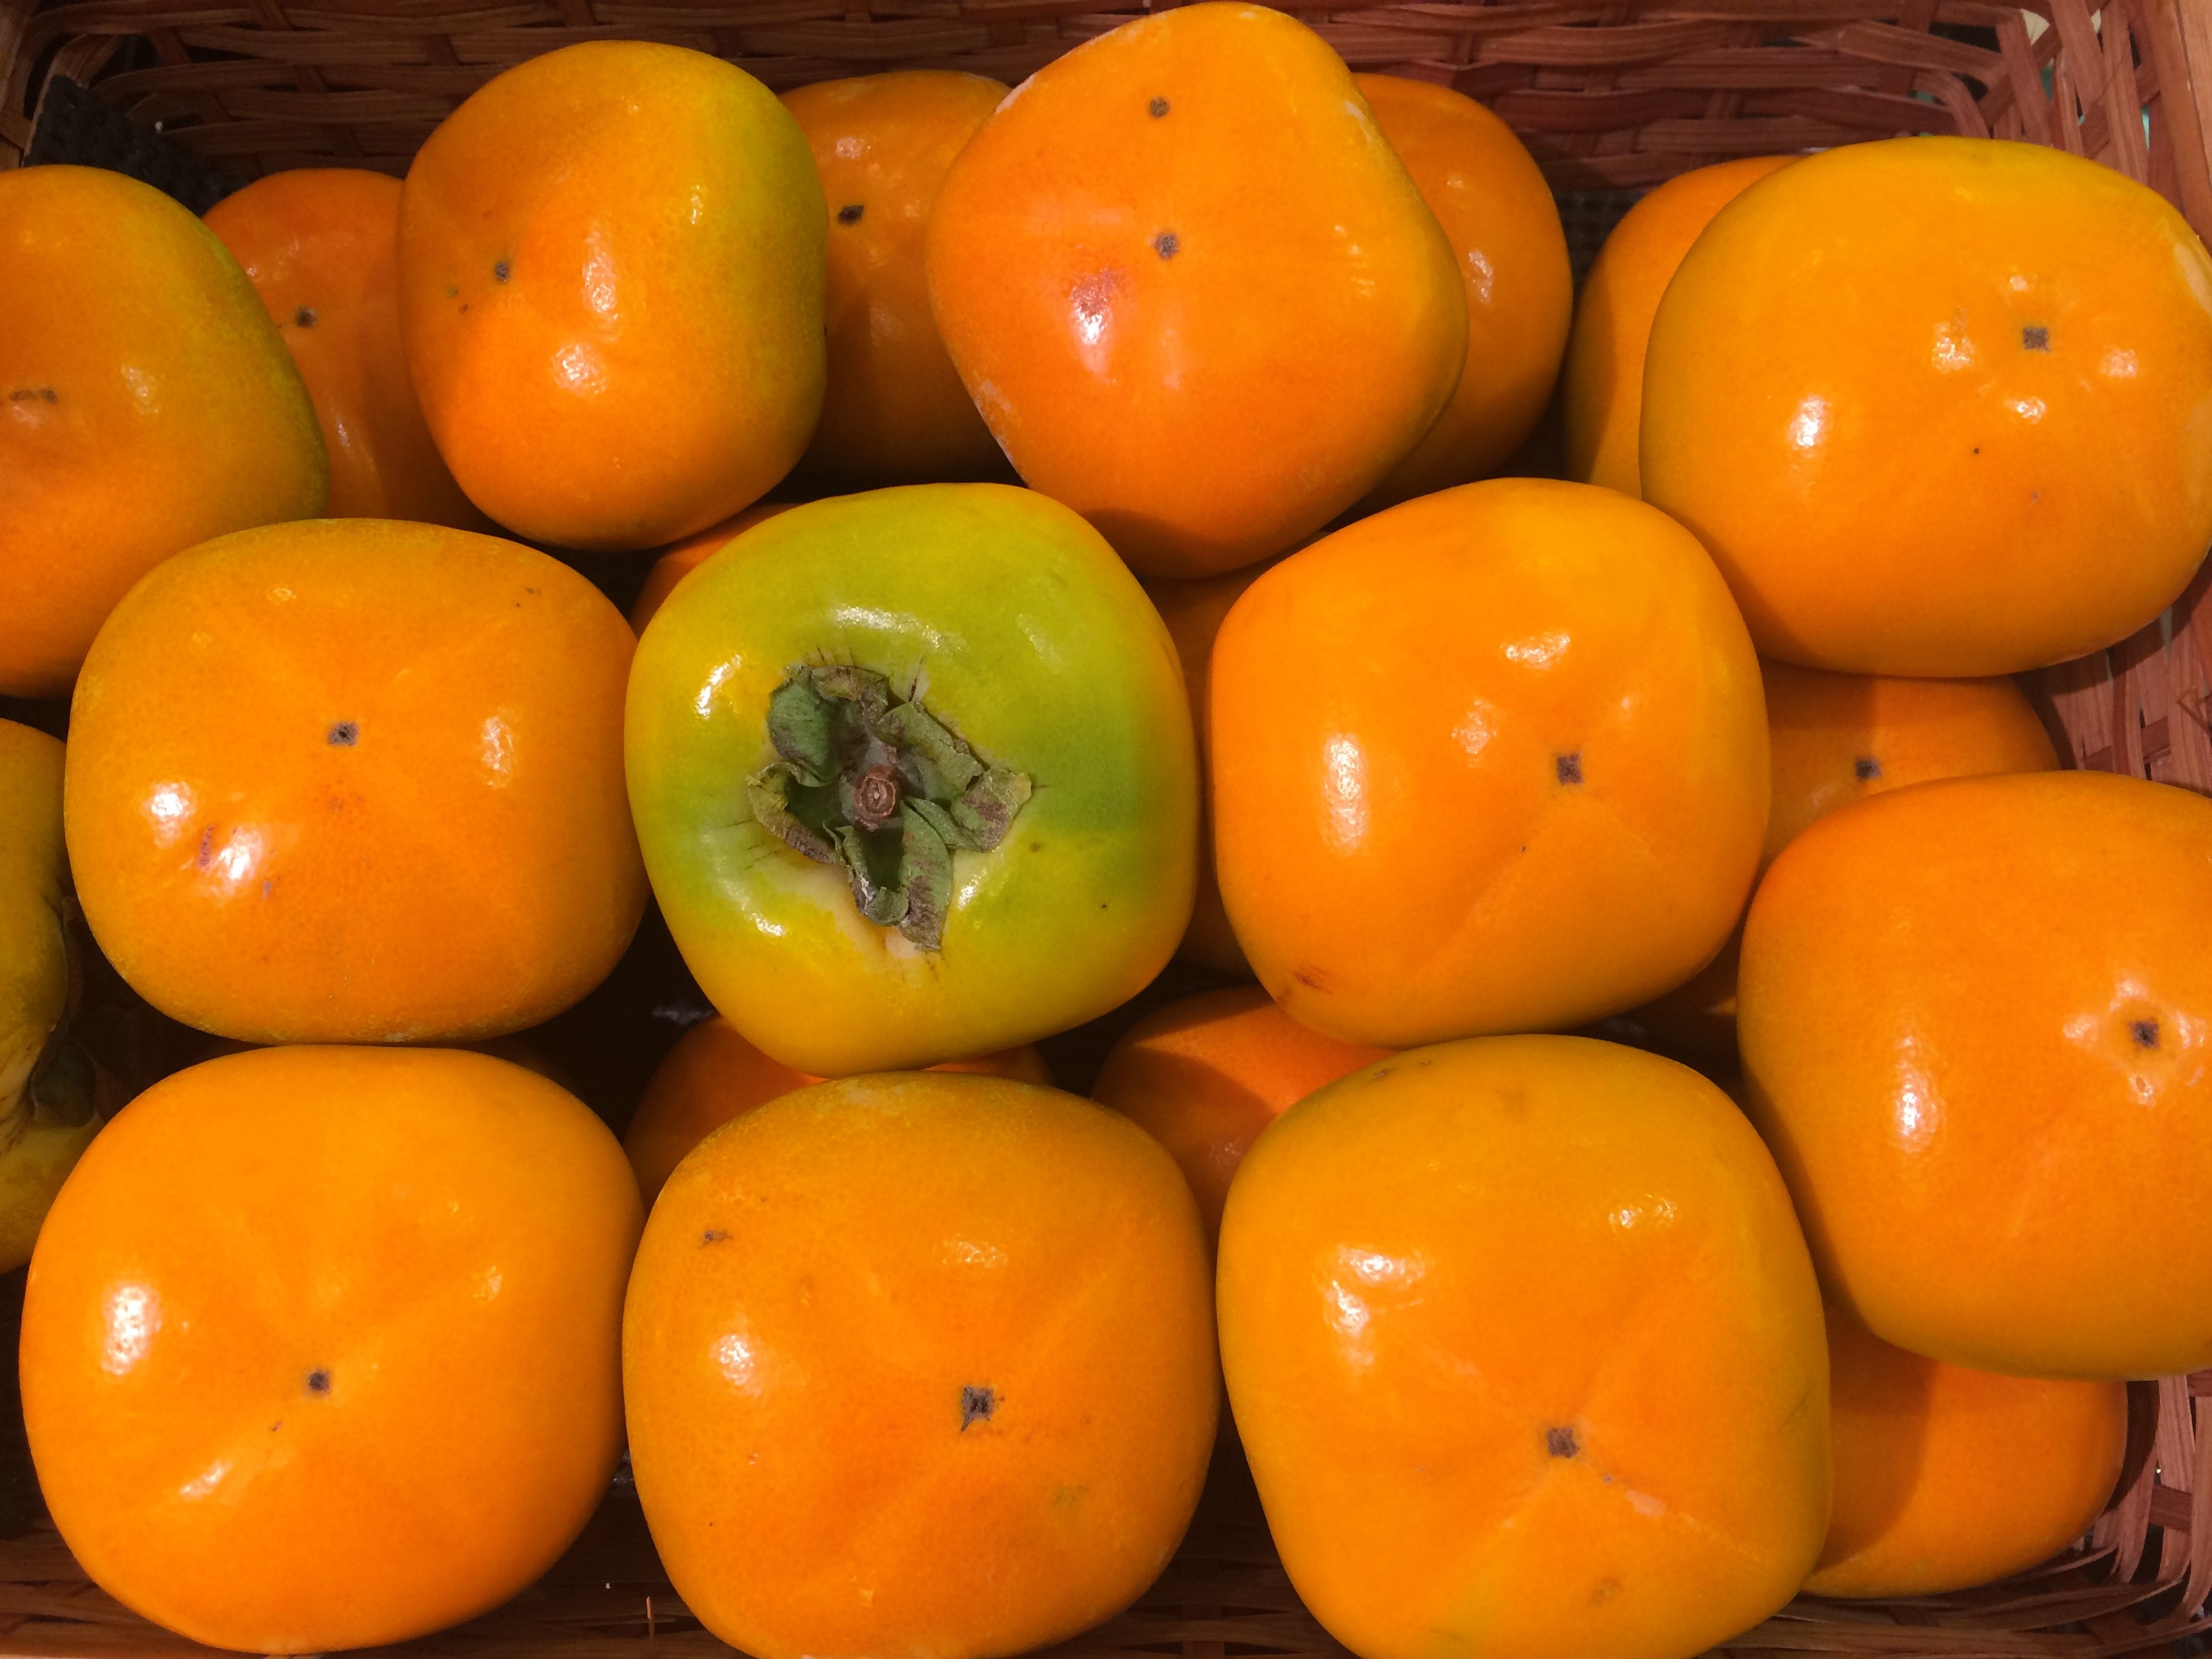
plant, fruit, food, produce, vegetable, autumn, yellow, japan, living, fruit tree, supermarket, calabaza, department, persimmon, diospyros, yokosuka, heisei cho, flowering plant, fruits and vegetables, seiyu ltd, mandarin orange, land plant, tangelo, ebony trees and persimmons